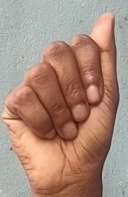
ASL sign: A